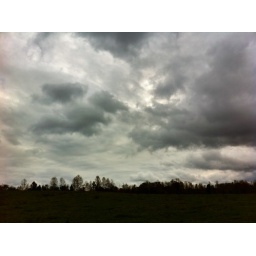
After the rain in the cow pasture